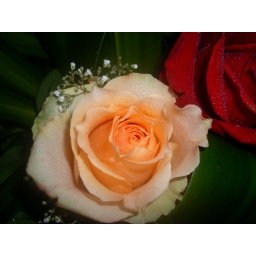
flower from a bouquet received upon birth of my son &amp;quot;Ziyan Jabir&amp;quot;.